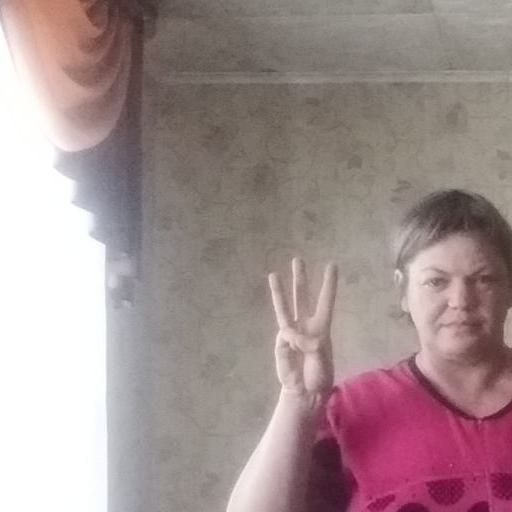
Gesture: three